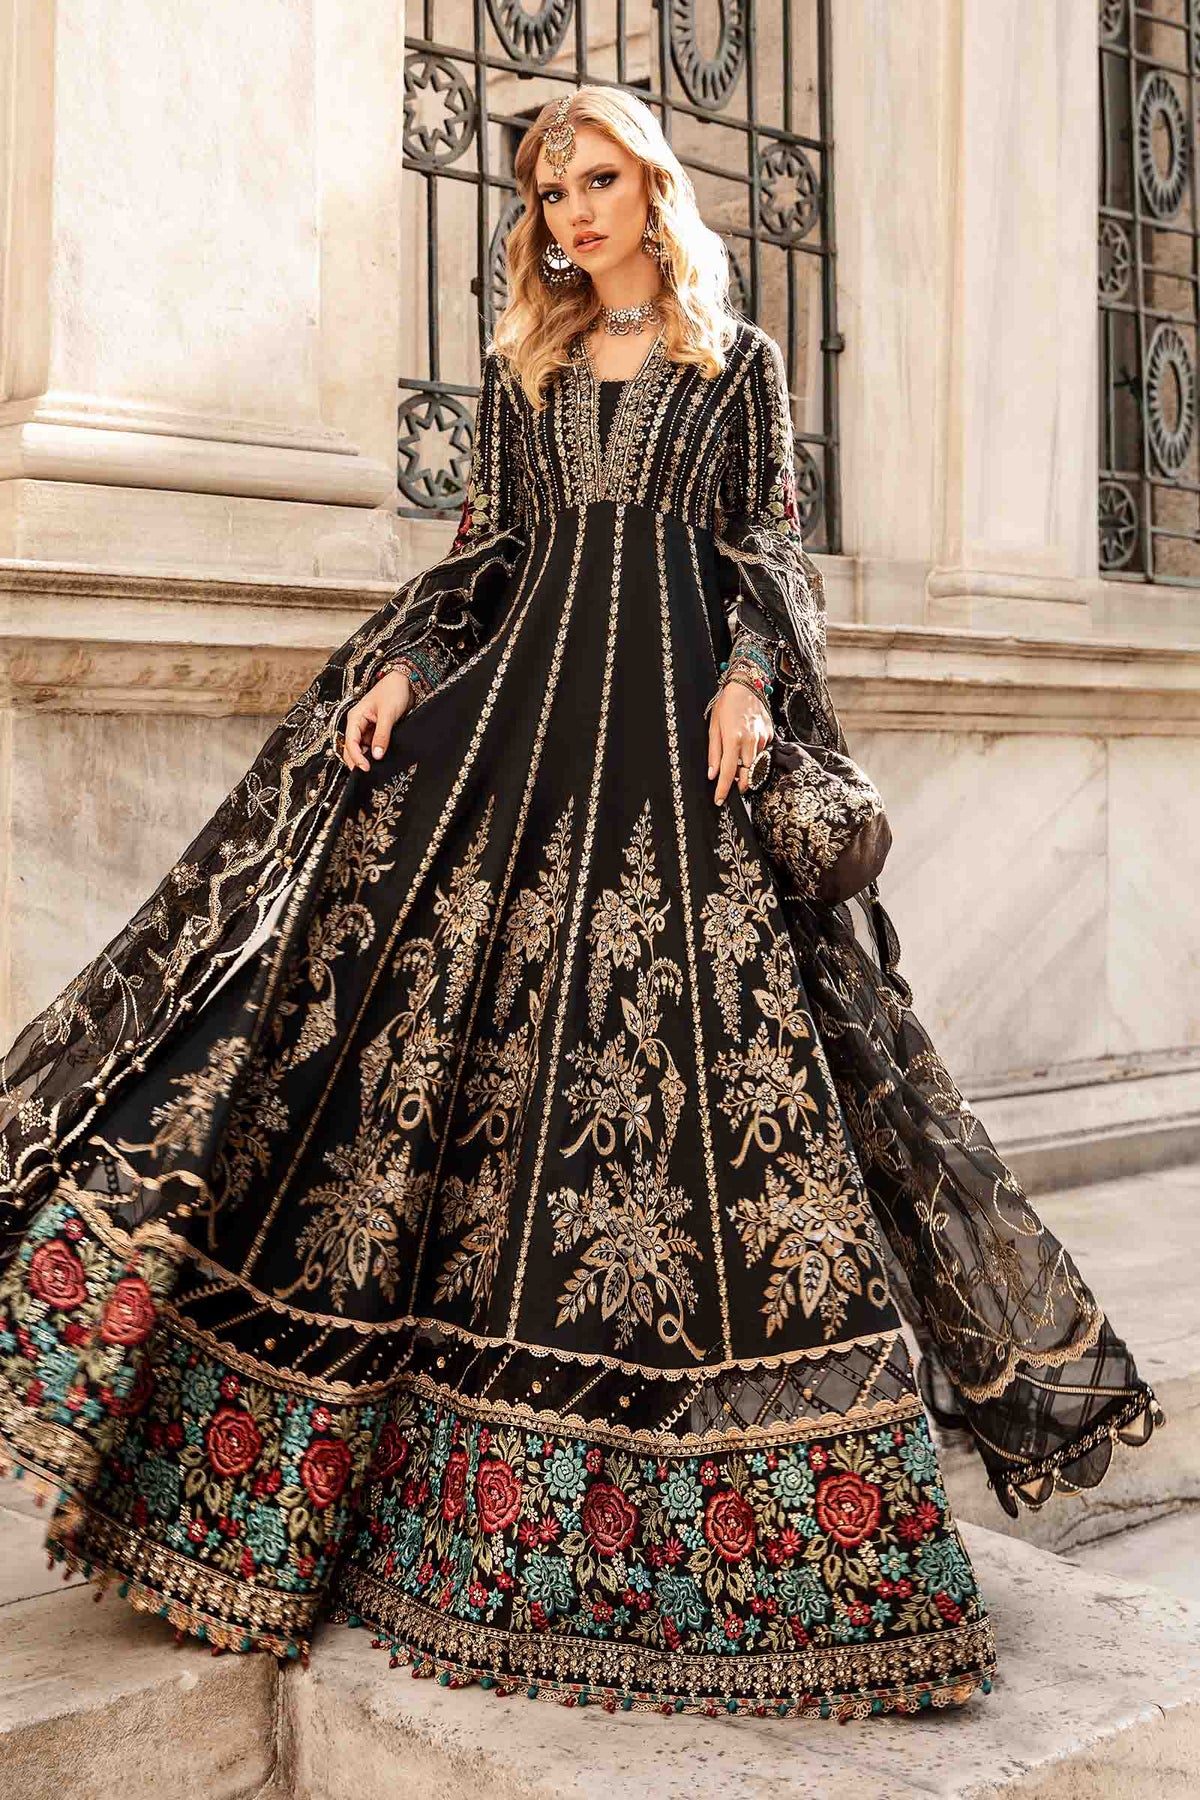
black multi embroidered long anarkali suit